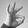
ASL letter: F